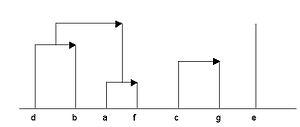
exemple de hiérarchie cohesitive en ASI
L’analyse statistique implicative est une méthode non symétrique d’analyse de données croisant des sujets ou des objets avec des variables de type quelconque : booléennes, numériques, modales, vectorielles, séquentielles, intervalles, floues et rangs.